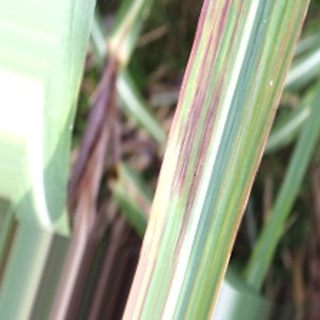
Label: sugarcane_bacterial_blight